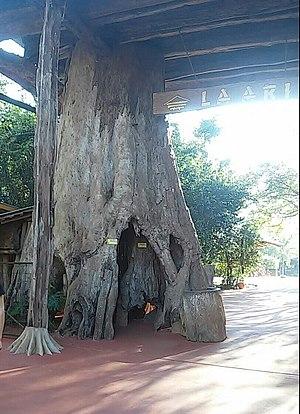
La province de Misiones est une province d'Argentine située dans le nord-est du pays. Elle est bordée à l'ouest par le Paraguay, à l'est du nord au sud par le Brésil et au sud-ouest par la province de Corrientes.